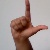
The image shows a hand gesture representing the letter 'L' in Indian Sign Language.